Lincoln's Inn Fields

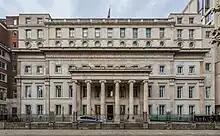
Royal College of Surgeons of England in 38-43 Lincoln's Inn Fields

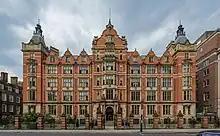
Sir Arthur Lewis Building, formerly Land Registry in 32 Lincoln's Inn Fields

Aside from Lindsey House and Powis House, the north side of the square features Sir John Soane's Museum, home of the architect, at numbers 12, 13 and 14. On the same side, at number 7, is Thomas More Chambers, led by Geoffrey Cox QC MP. Organisations with premises on the south side of the square include the London School of Economics and Political Science (LSE) and the Royal College of Surgeons (including the Hunterian Museum, in which are exhibited the intriguing medical collections of John Hunter). There is a blue plaque marking the home of the surgeon William Marsden at number 65. On the west side the Royal College of Radiologists has premises at 63 Lincoln's Inn Fields, and the London School of Economics and Political Science owns a number of buildings. Aside from the Royal College of Surgeons, the School will then own the entire south side of the square. There is a statue by Barry Flanagan, an abstract called "Camdonian", in the north-east corner of the square. Also located at 67–69 is the Centre for Commercial Law Studies, the commercial law research and teaching centre of Queen Mary, University of London.